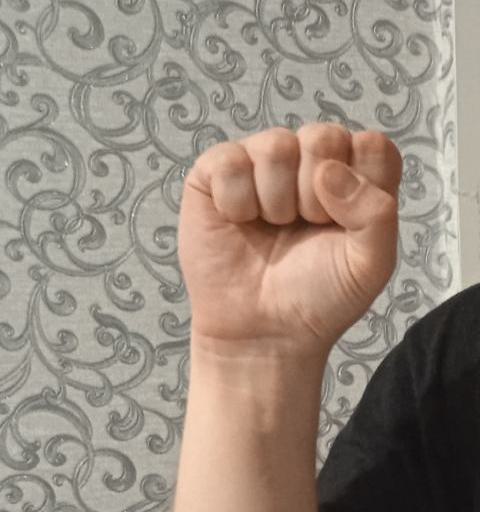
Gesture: fist